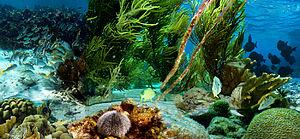
Le parc national marin de Bonaire est la plus ancienne réserve marine du monde. Il comprend les zones marines autour des îles de Bonaire et Klein Bonaire dans les Caraïbes néerlandaises, depuis la ligne des hautes eaux jusqu'à la profondeur de soixante mètres. Le parc fut créé en 1960 et couvre une superficie de corail, d'algues et de mangroves de 2.600 hectares. Le lagon de l'île de Bonaire fait également partie du parc sous-marin.